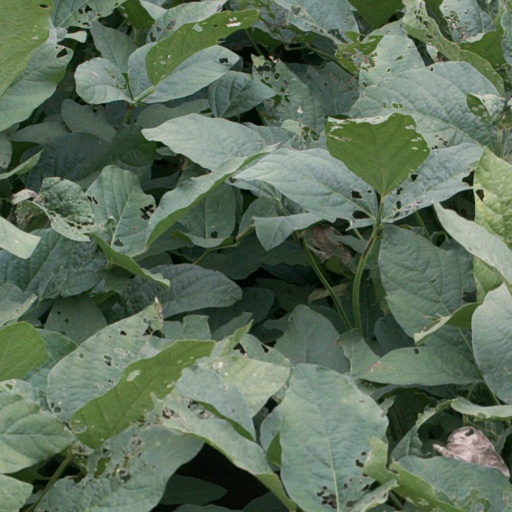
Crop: soybean